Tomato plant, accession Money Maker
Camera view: tilt-top (135 deg); turntable rotation: 120 degrees
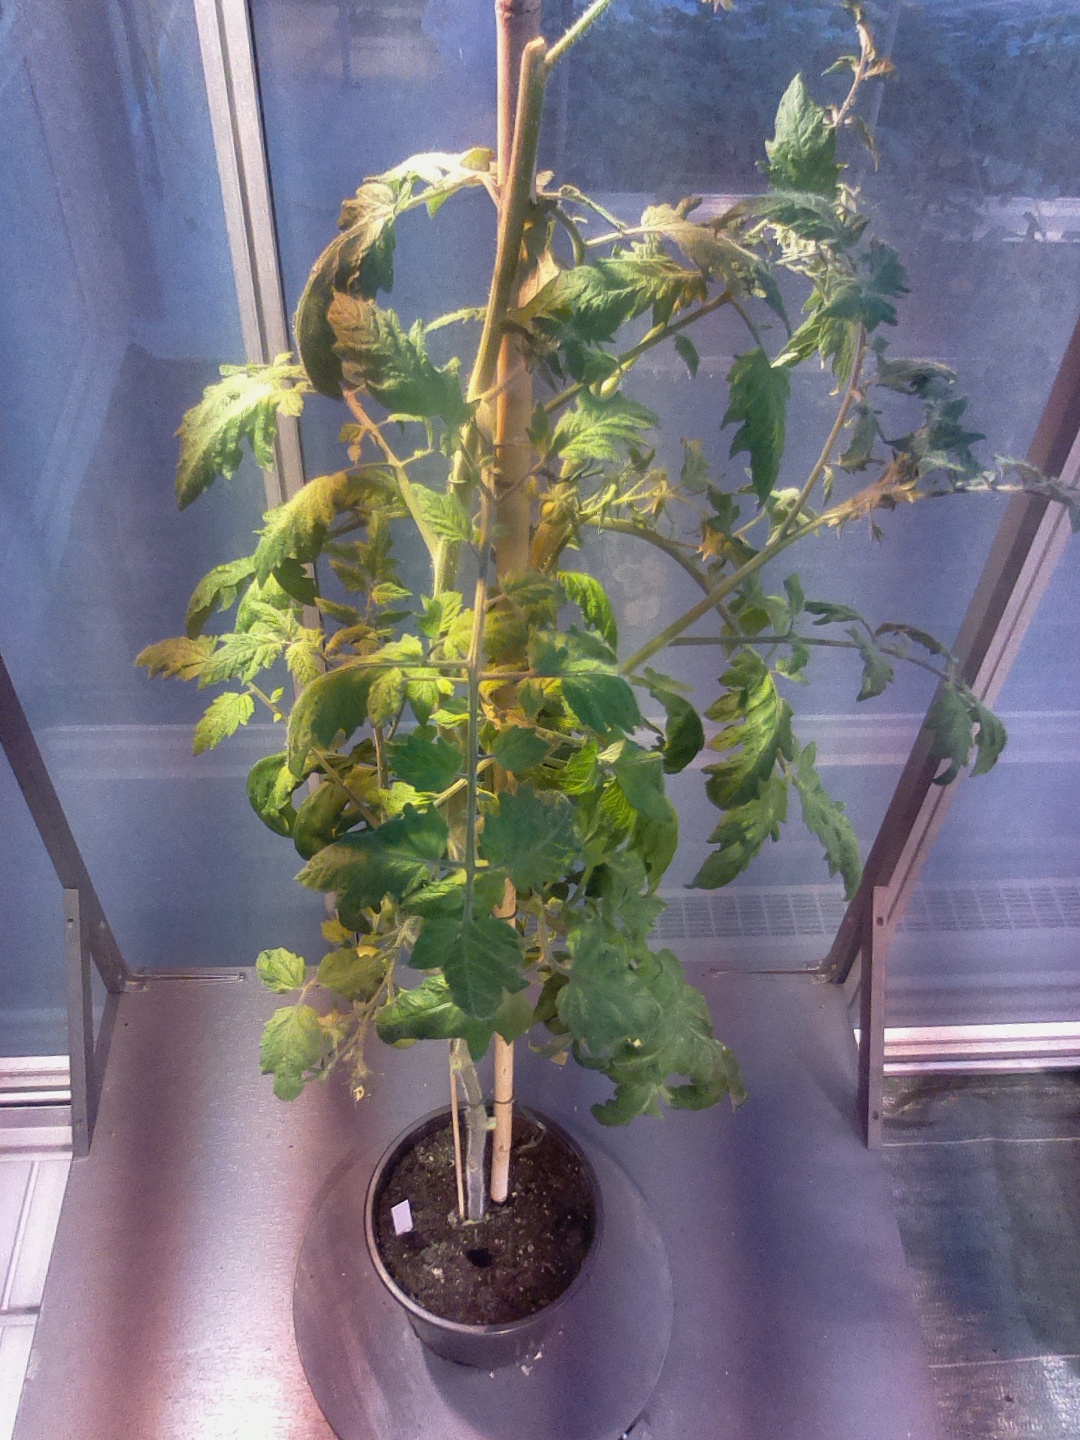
BBCH growth stage 75: 50%-60% of final fruit size